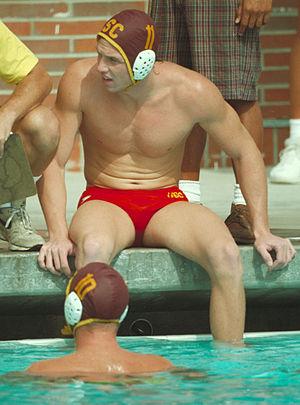
Le slip de bain est un type de maillot de bain pour homme, prévu pour la nage et le sport. Il se caractérise par une coupe courte et moulante.
Le water-polo est un sport collectif aquatique opposant deux formations de sept joueurs. Il fut codifié dans le Royaume-Uni à la fin du XIXᵉ siècle et devint sport olympique en 1900 pour les hommes, et en 2000 pour les femmes.